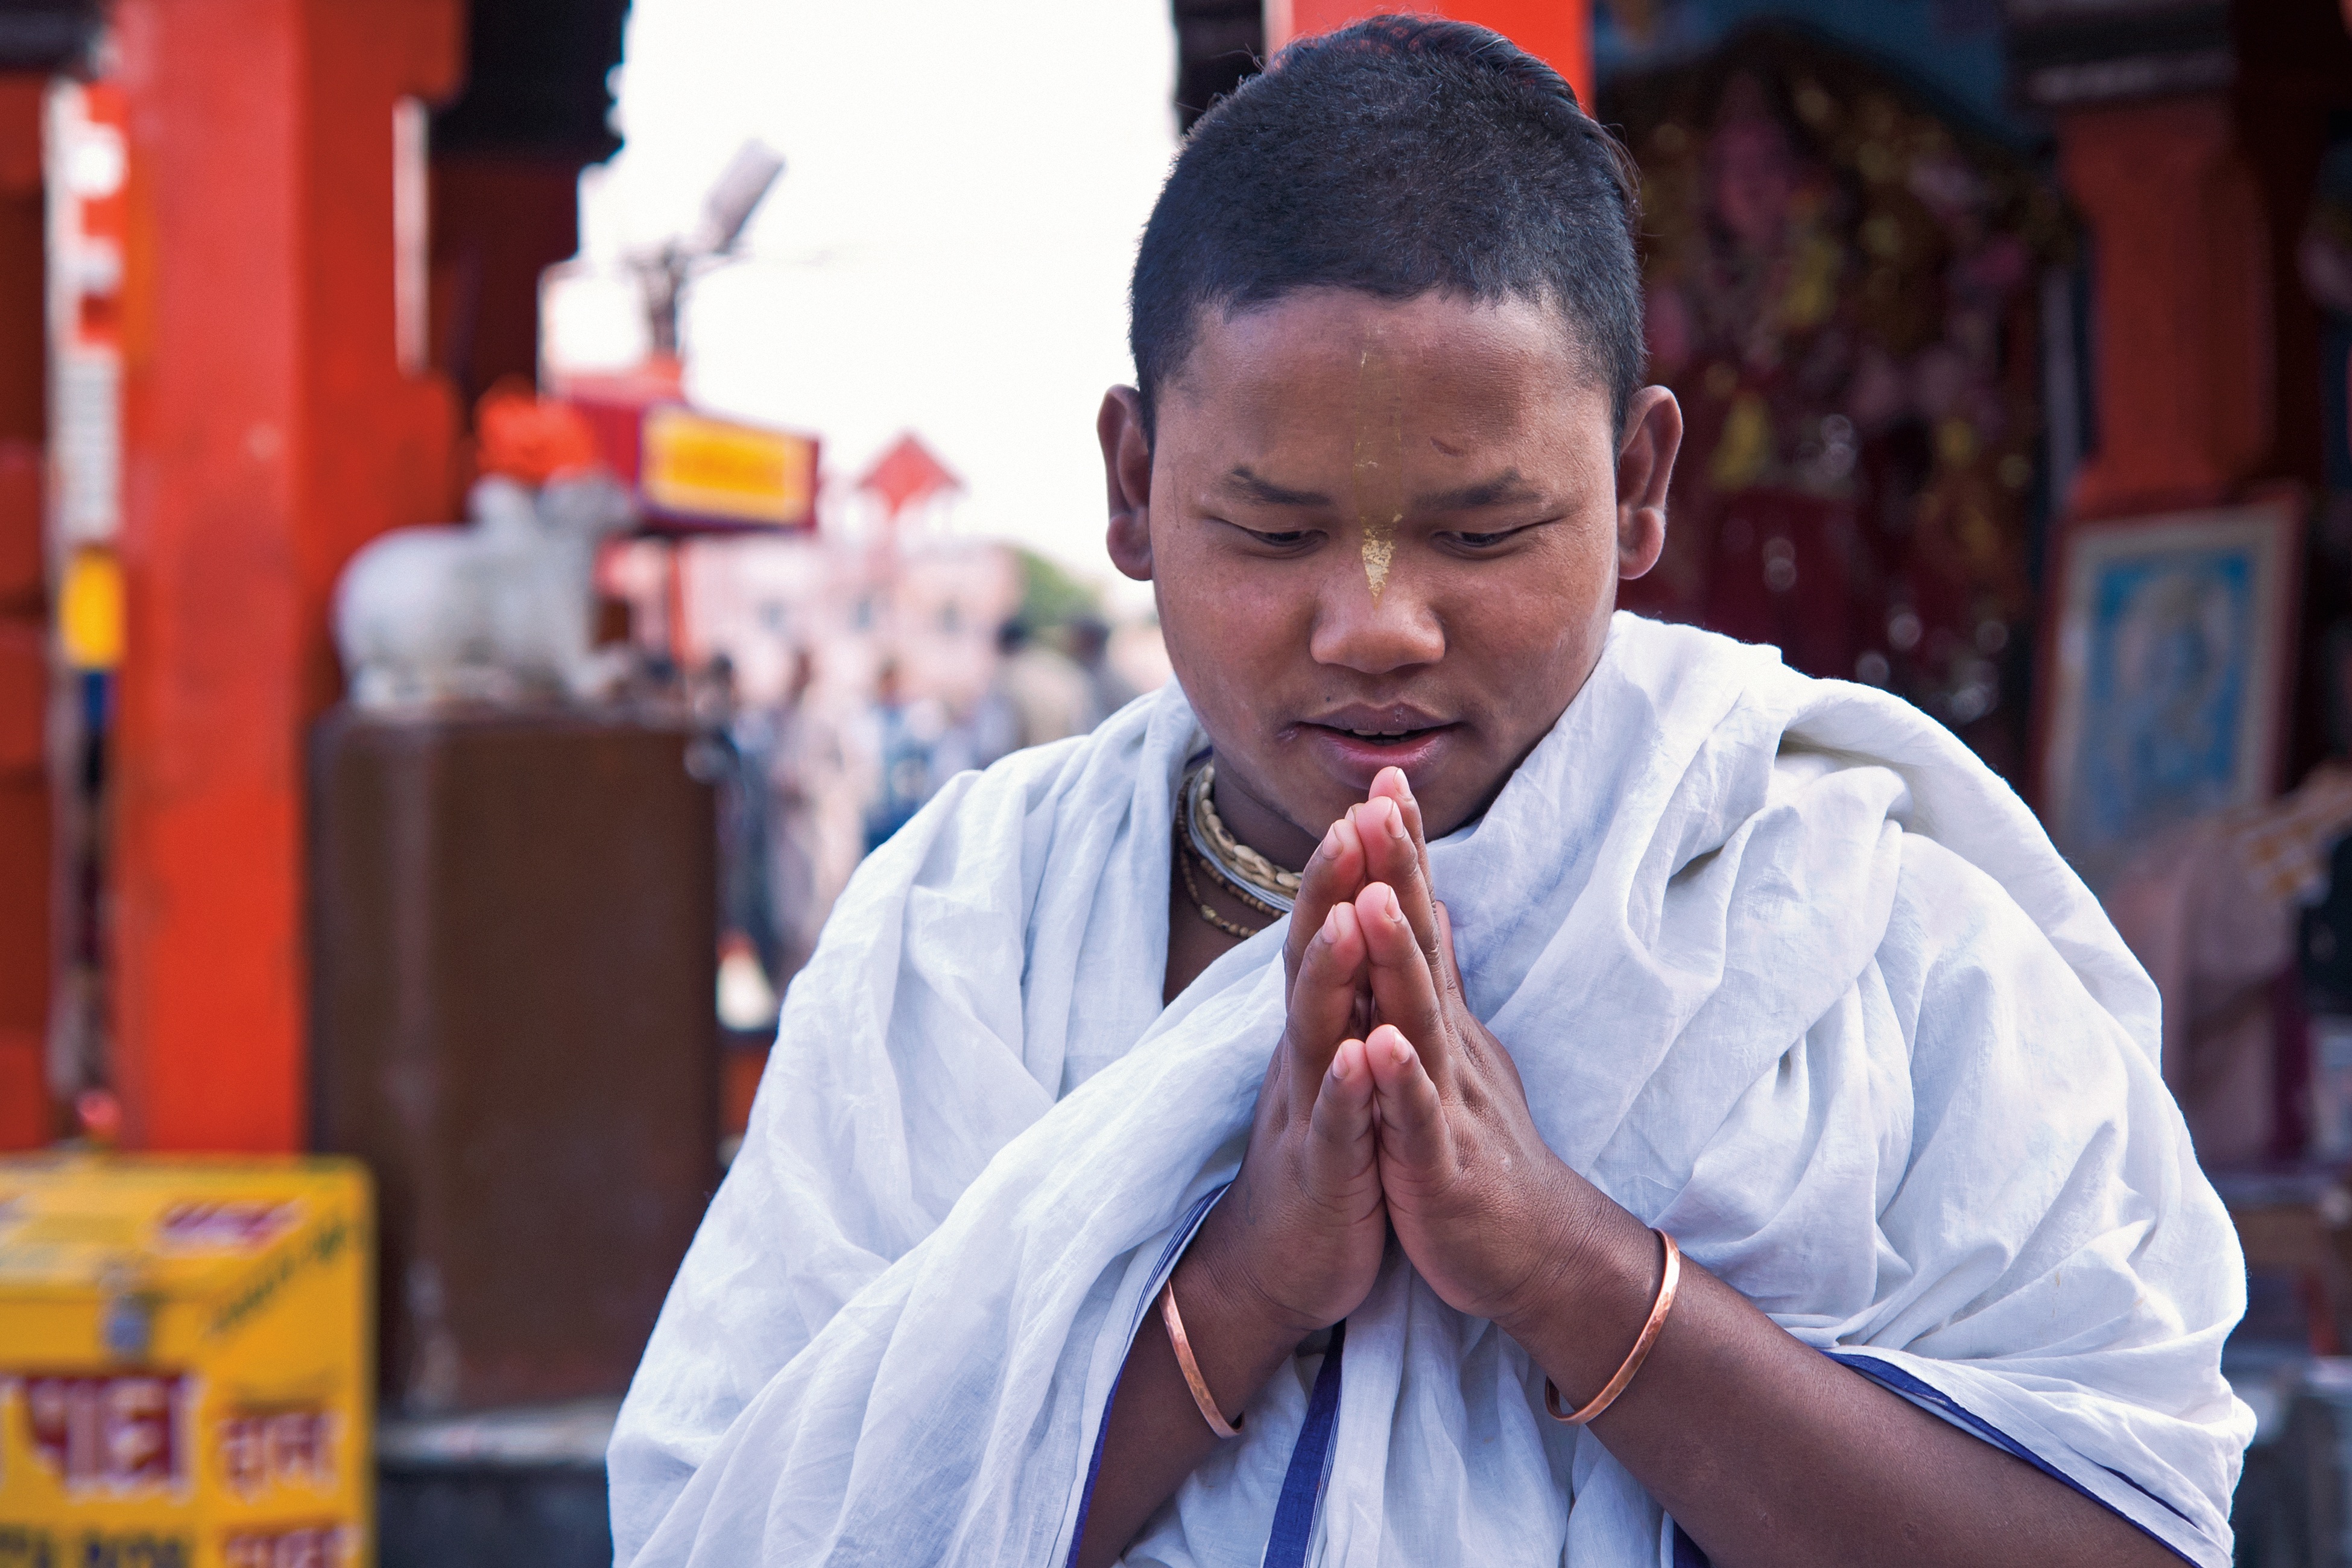
hand, person, boy, kid, asian, portrait, peace, monk, religion, child, pray, posing, children, meditation, faith, prayer, culture, holy, india, spirit, hindu, costume, traditional, krishna, devoted